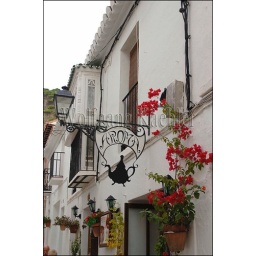
Spain, andalucia, costa del sol, near malaga, mijas village, street with white houses